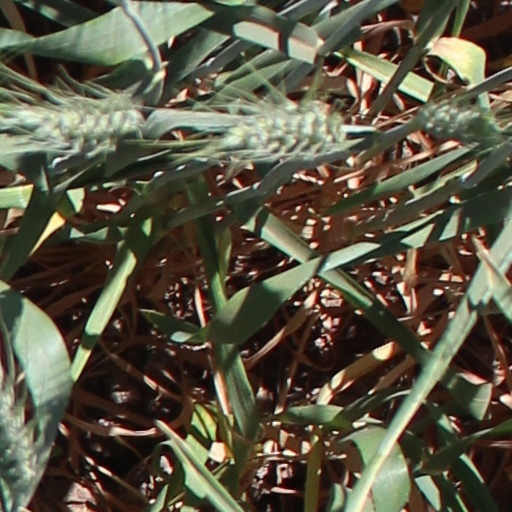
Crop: wheat